Jose Gabriel del Rosario Brochero

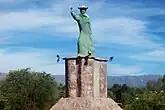
Monument to José Gabriel Brochero, in Villa Cura Brochero.

Pope Francis – in his Angelus address on 15 September to mark the occasion – praised Brochero for his open heart to all and stated that "he knew the love of Jesus. He let his heart be touched by the mercy of God" which he extended to all people. The pope also said that Brochero was a man who "dedicated himself entirely to his flock" in order to evangelize to them and that the needs of the people came first as his sole focus.